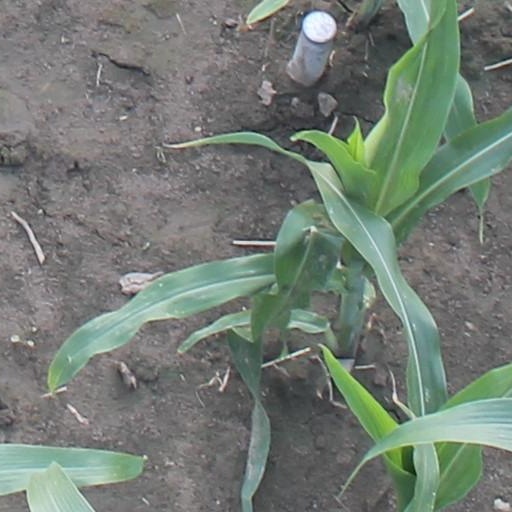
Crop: maize; corn